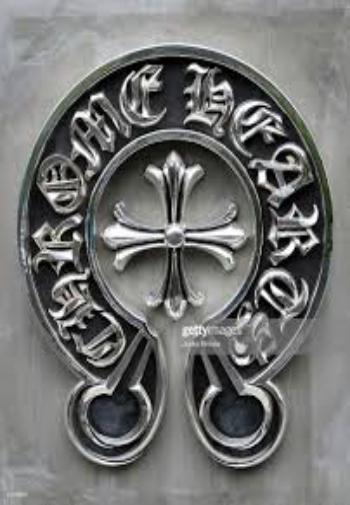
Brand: Chrome Hearts
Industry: Clothes